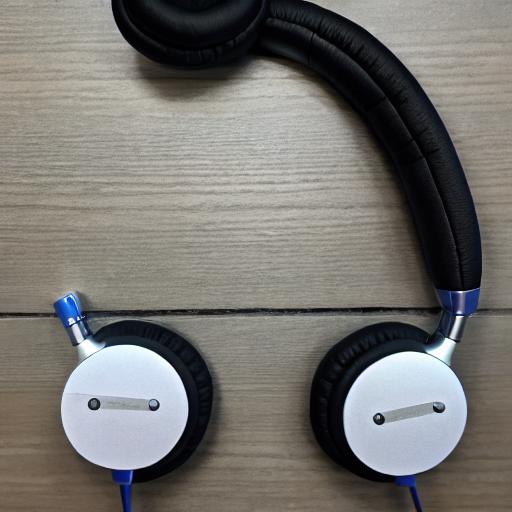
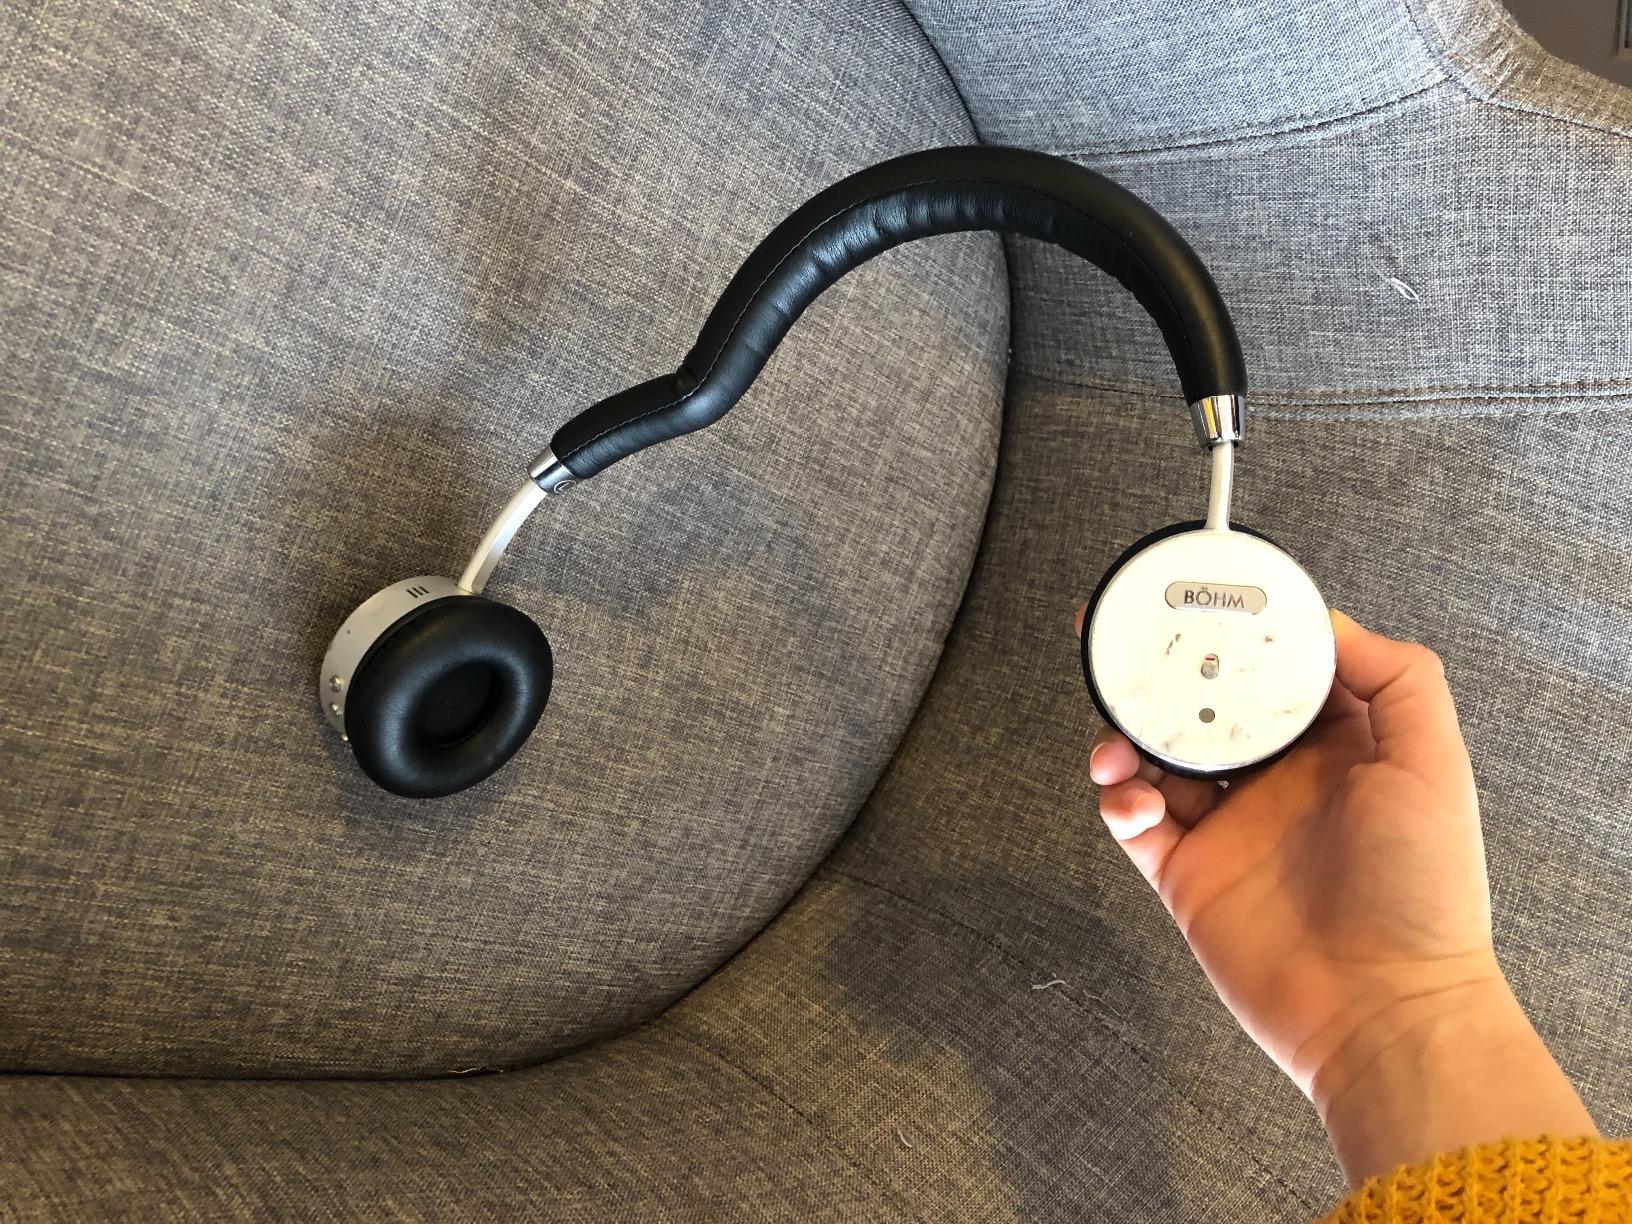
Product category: headphones
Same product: no